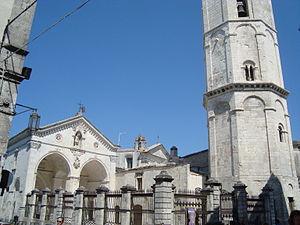
Monte Sant'Angelo est une commune italienne de la province de Foggia dans la région des Pouilles. Ville importante du point de vue religieux, elle s'est bâtie autour du sanctuaire de l'archange Michel qui lui donne son nom.